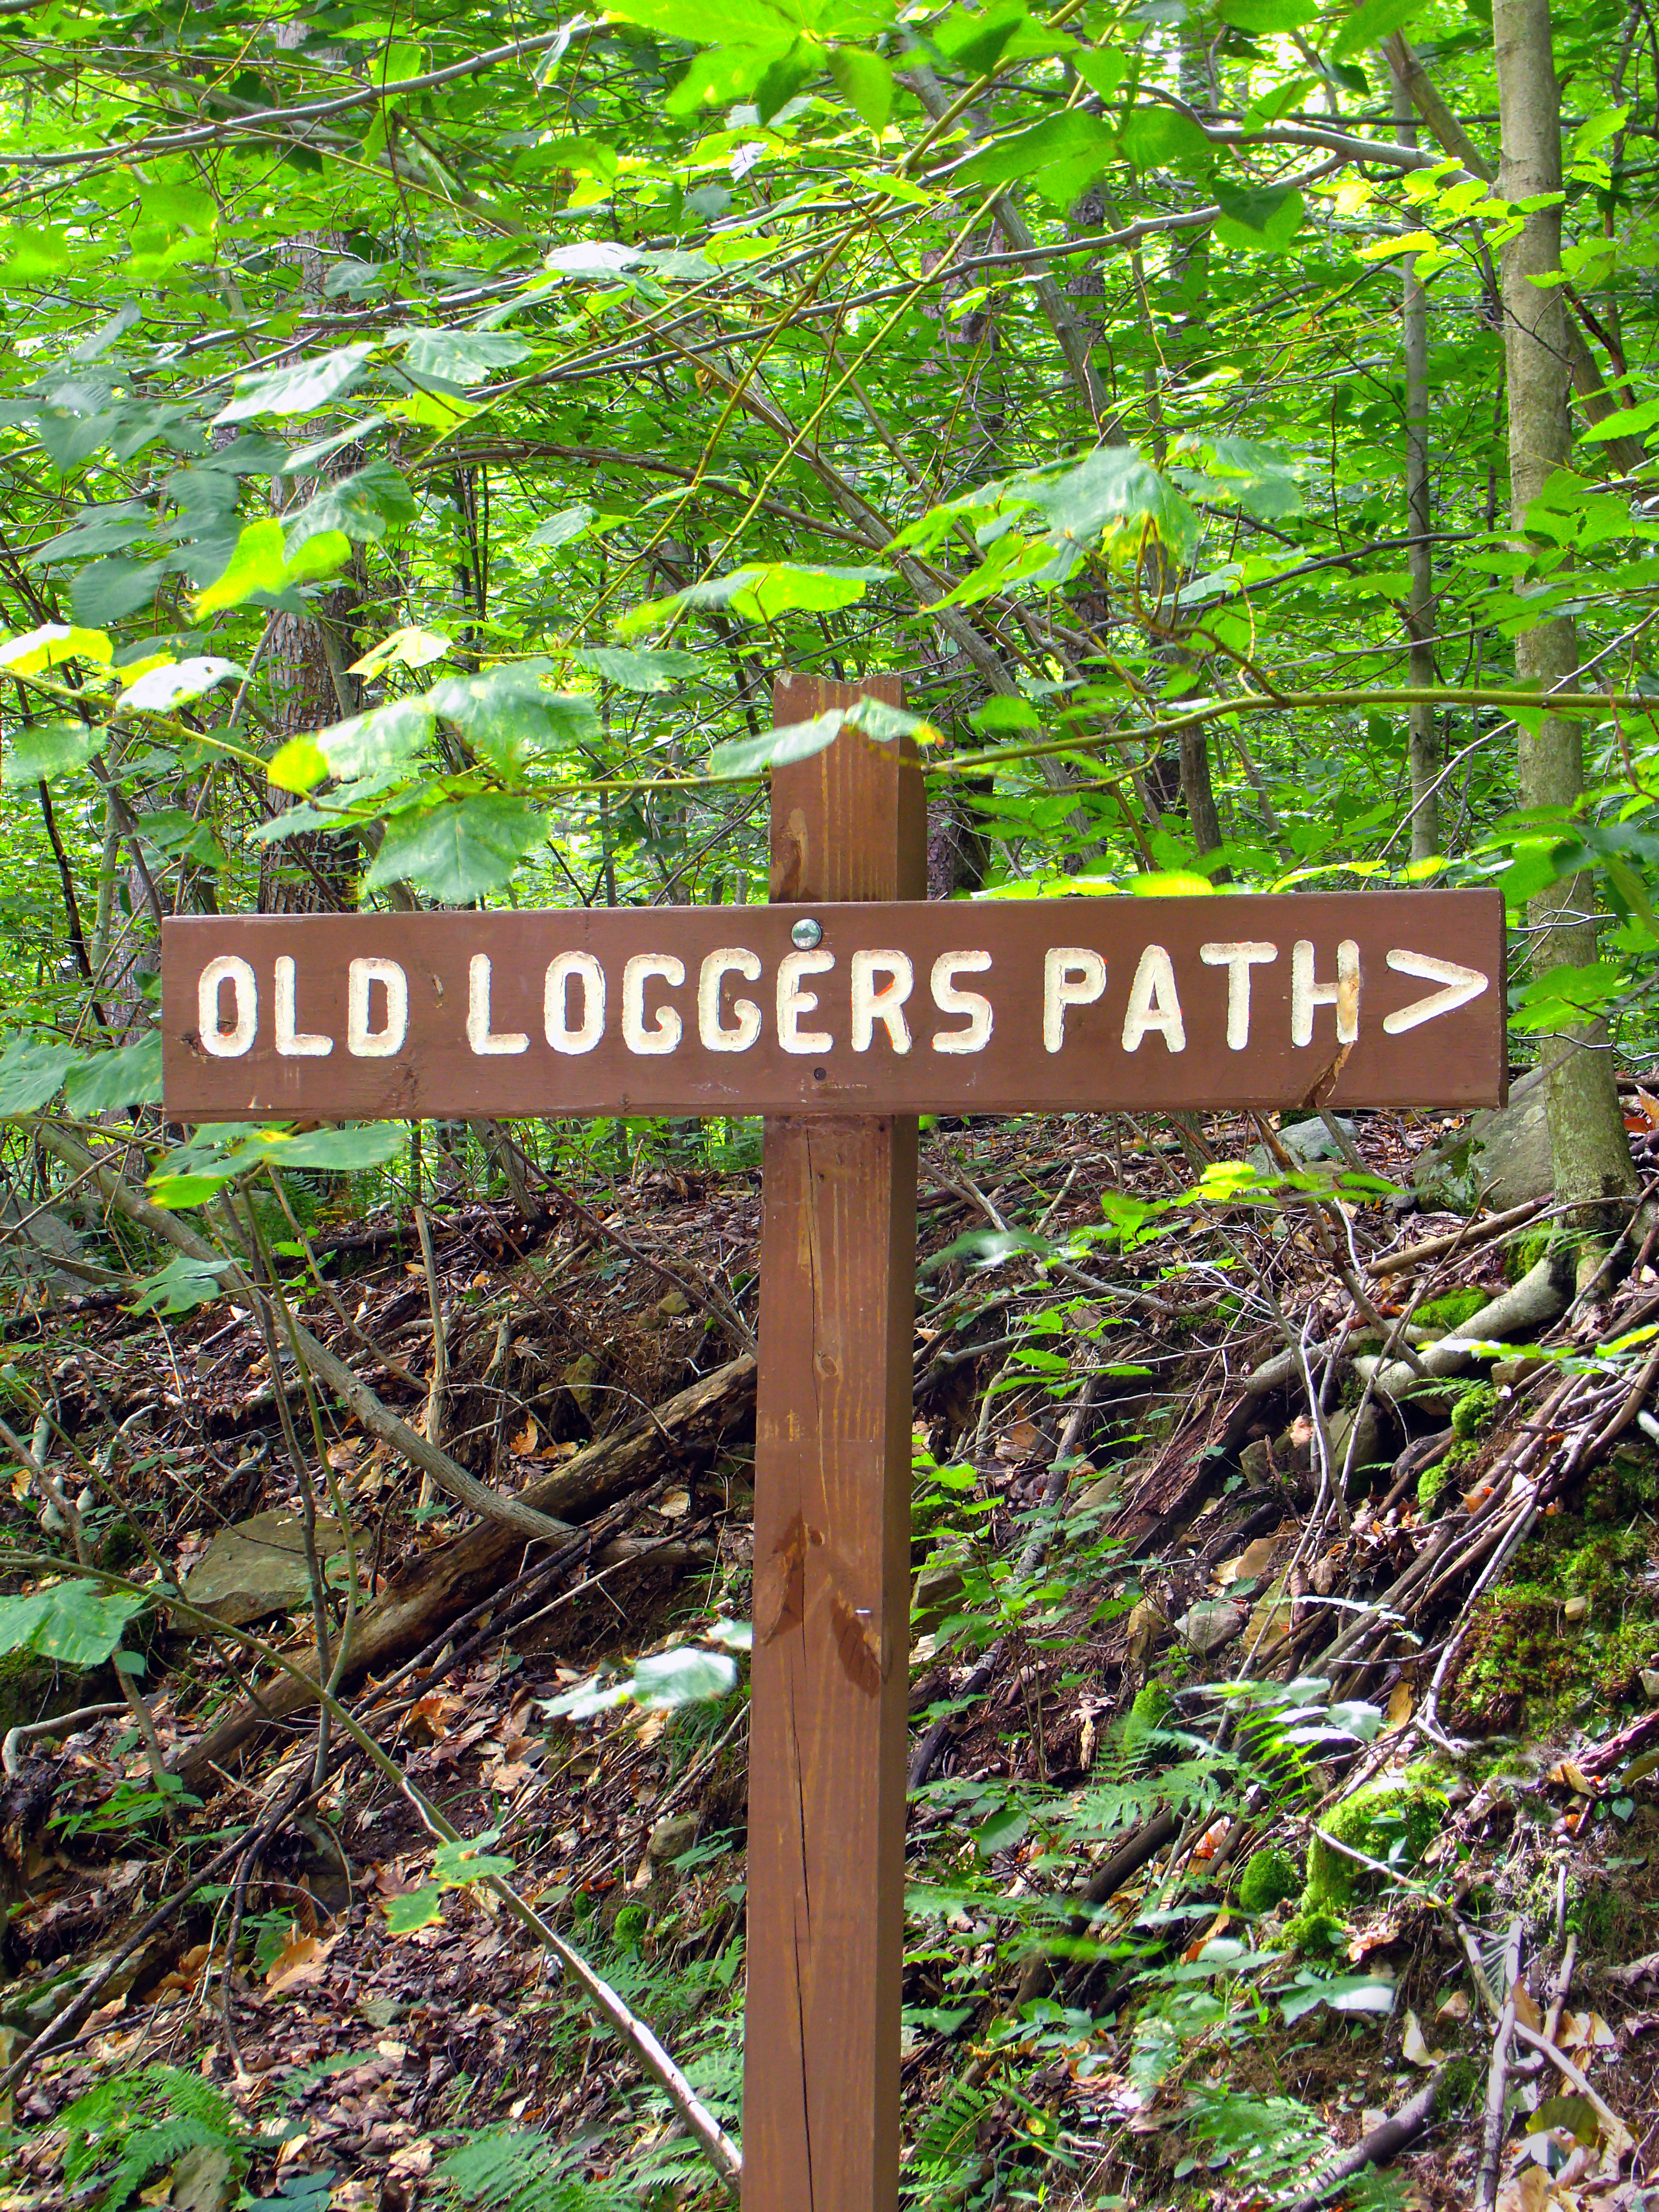
tree, forest, plant, hiking, trail, leaf, flower, summer, jungle, soil, botany, flora, trees, creativecommons, rainforest, trailsign, lycomingcounty, pennsylvania, endlessmountains, loyalsockstateforest, oldloggerspath, sullivanmountain, trailpost, woodland, habitat, natural environment, woody plant